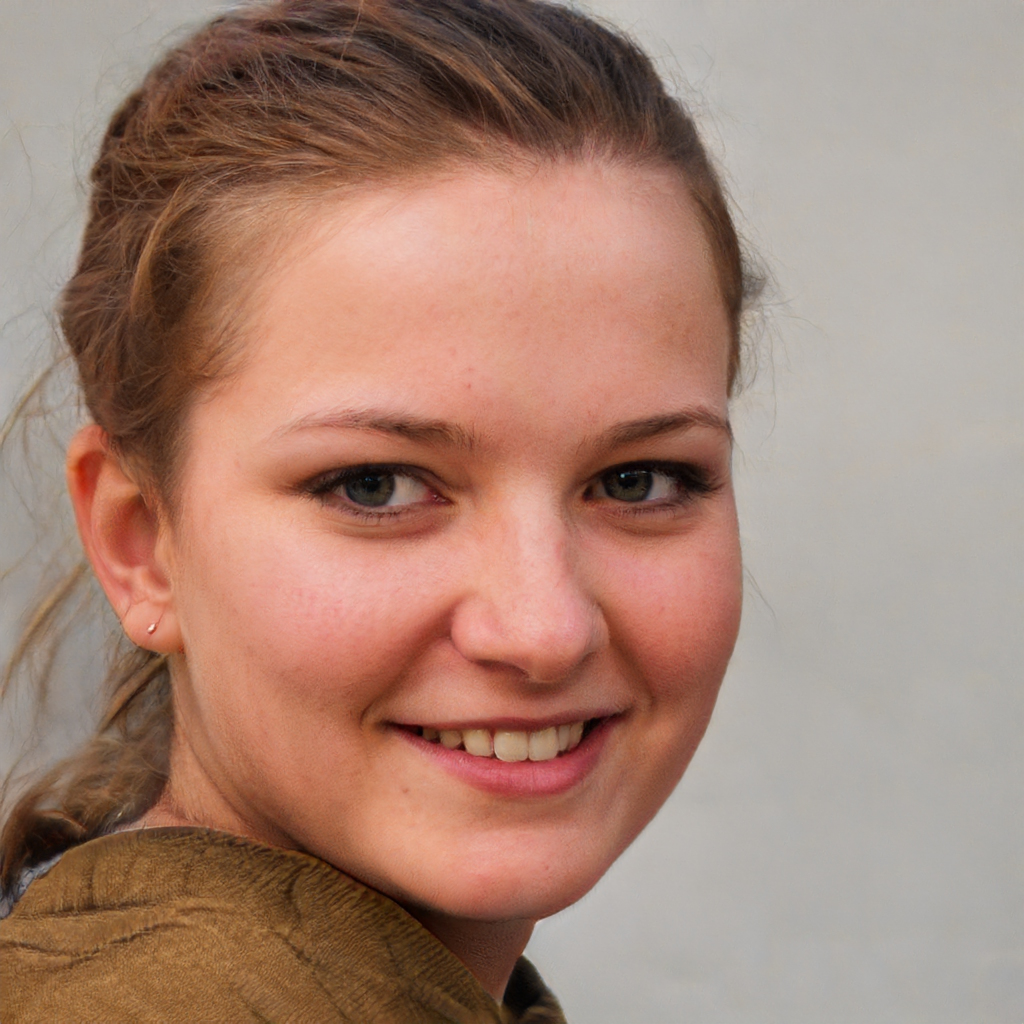
Portrait style: Real Portrait